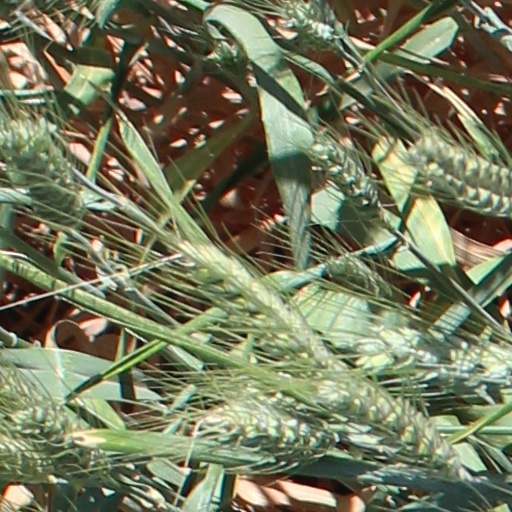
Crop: wheat